Watch with Mother

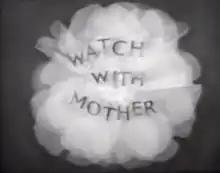
The opening titles from 1952. The film was reversed so the title appeared to flower.

Watch with Mother was a cycle of children's programmes created by Freda Lingstrom and Maria Bird. Broadcast by BBC Television from 1952 until 1975, it was the first BBC television series aimed specifically at pre-school children; a development of BBC radio's equivalent "Listen with Mother", which had begun two years earlier. In accordance with its intended target audience of pre-school children viewing with their mothers, "Watch with Mother" was initially broadcast between 3:45 pm and 4:00 pm, post-afternoon nap and before the older children came home from school.